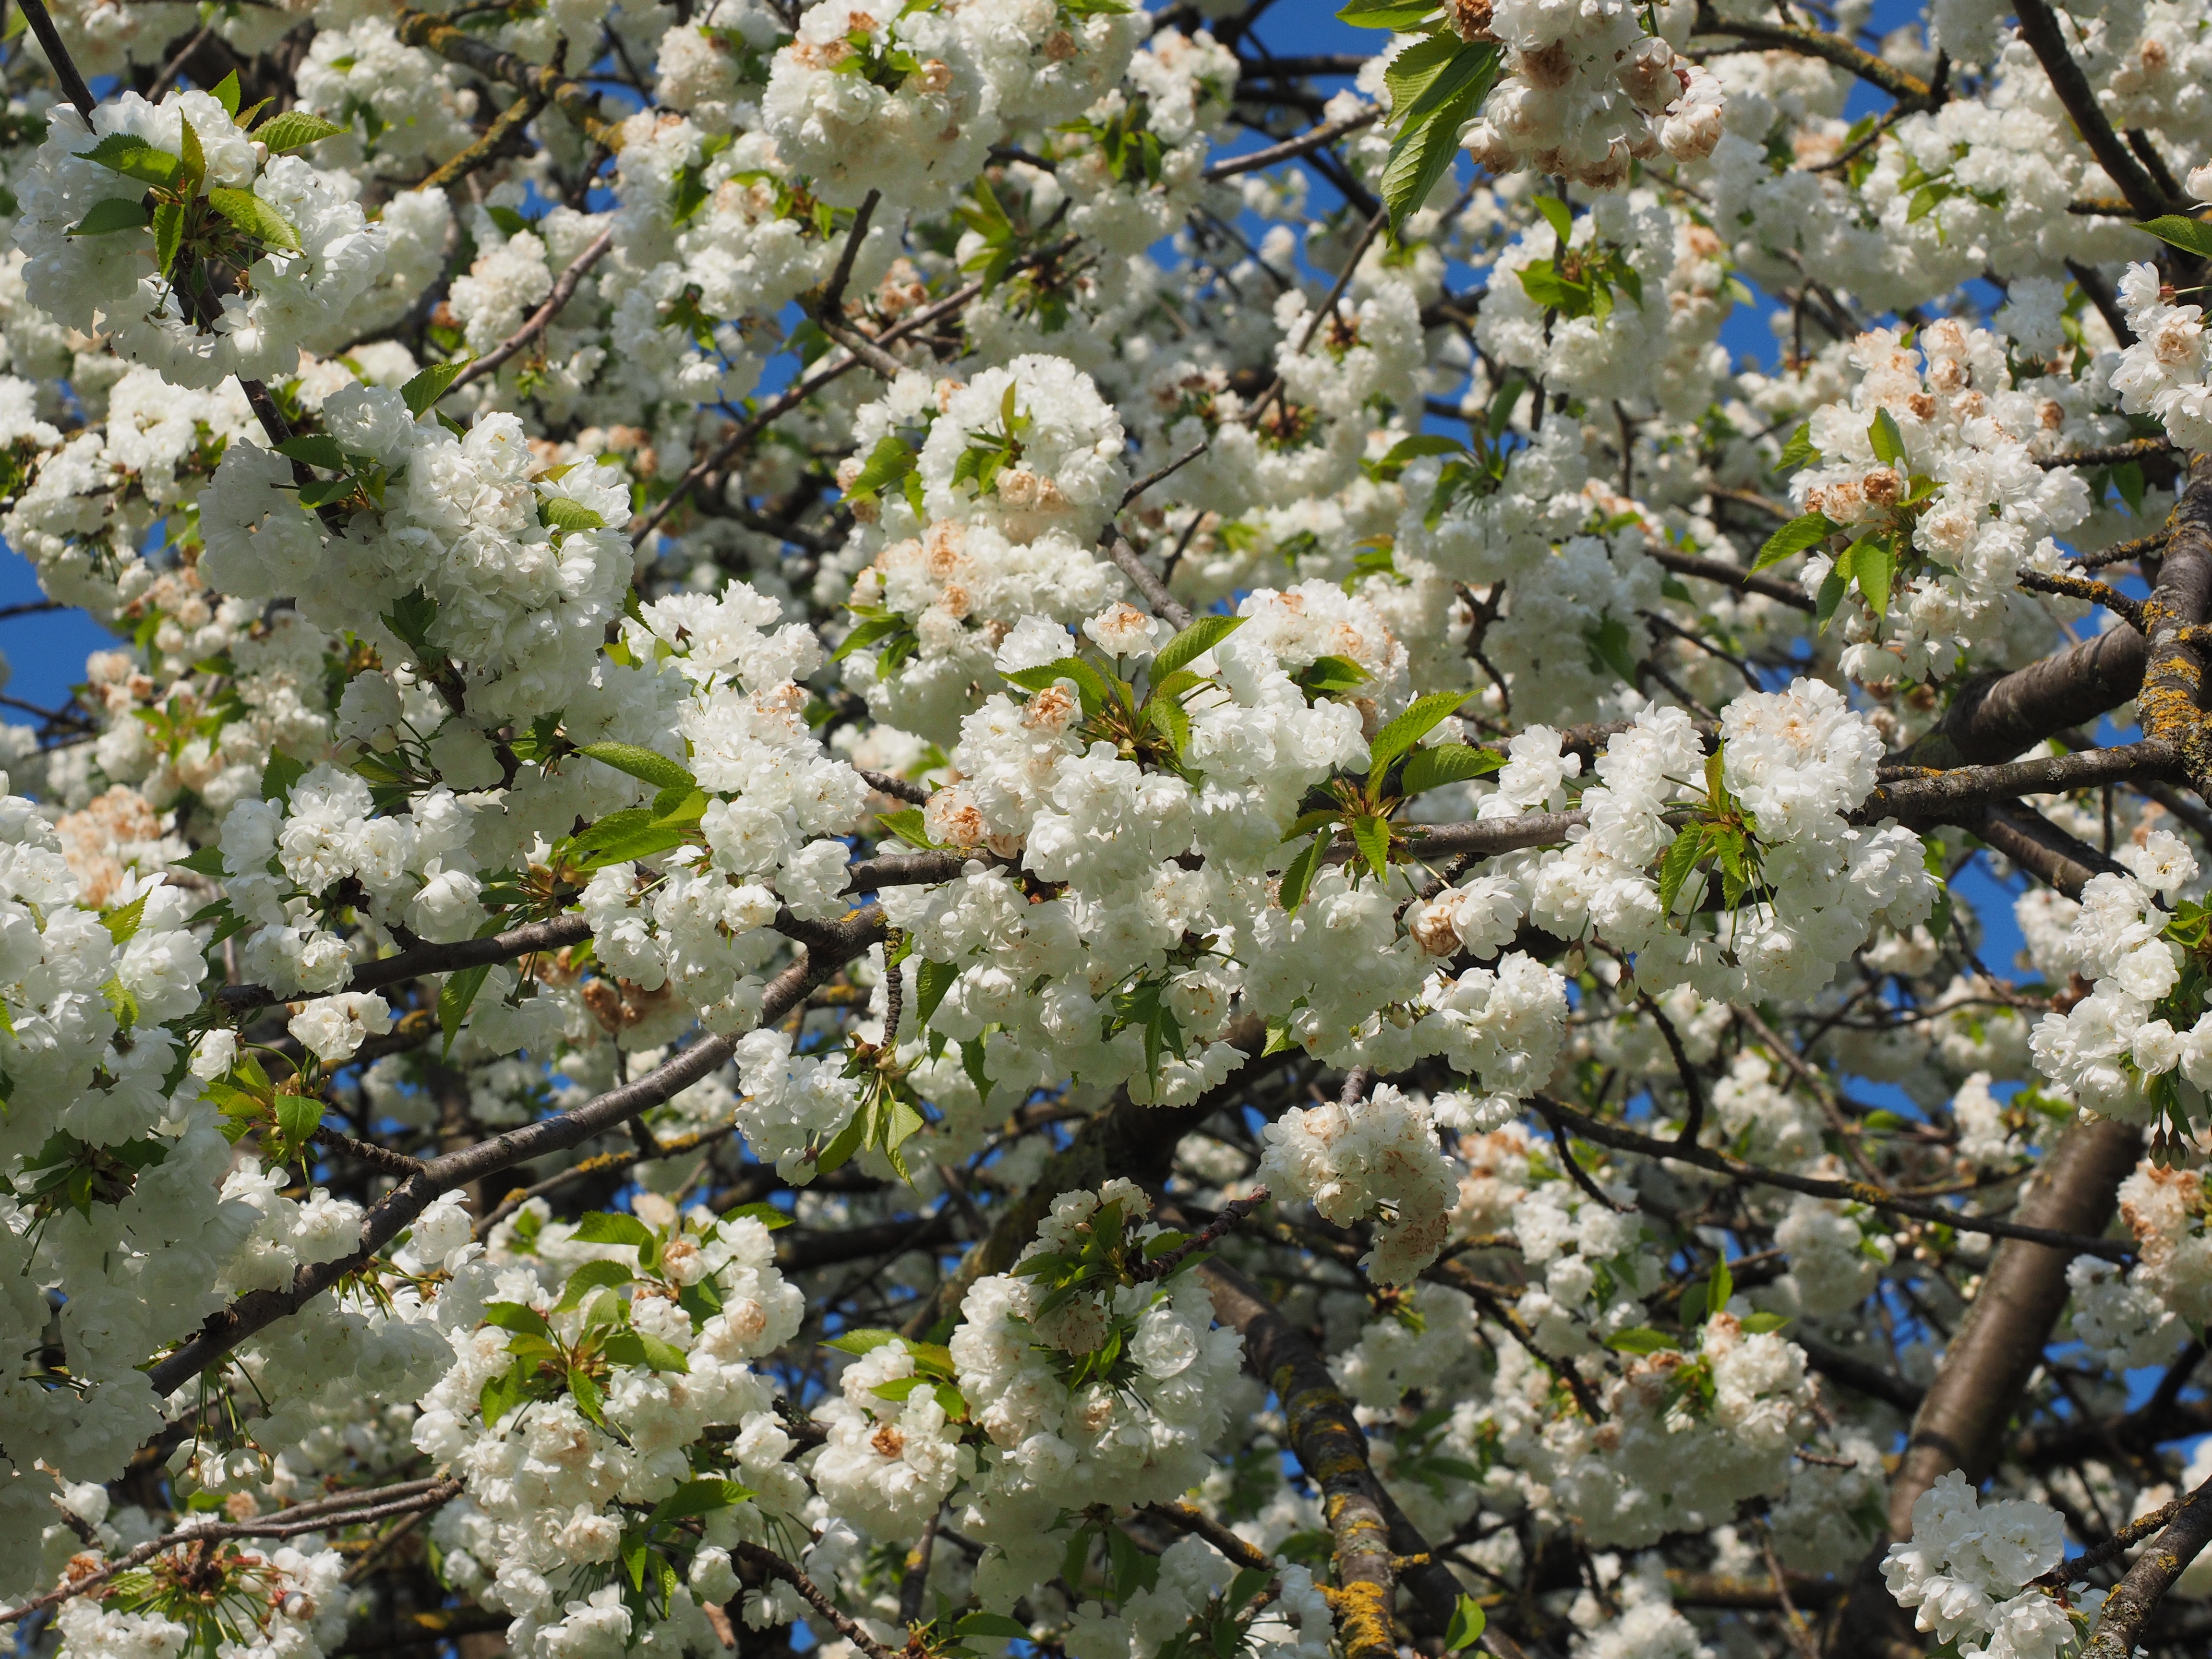
tree, branch, blossom, plant, white, fruit, berry, flower, bloom, food, spring, produce, lush, flora, cherry blossom, shrub, cherry, white blossom, sunny day, bl tenmeer, prunus spinosa, flower tree, flowering plant, rose family, summer day, herrlich, overflowing, blossom branches, woody plant, land plant